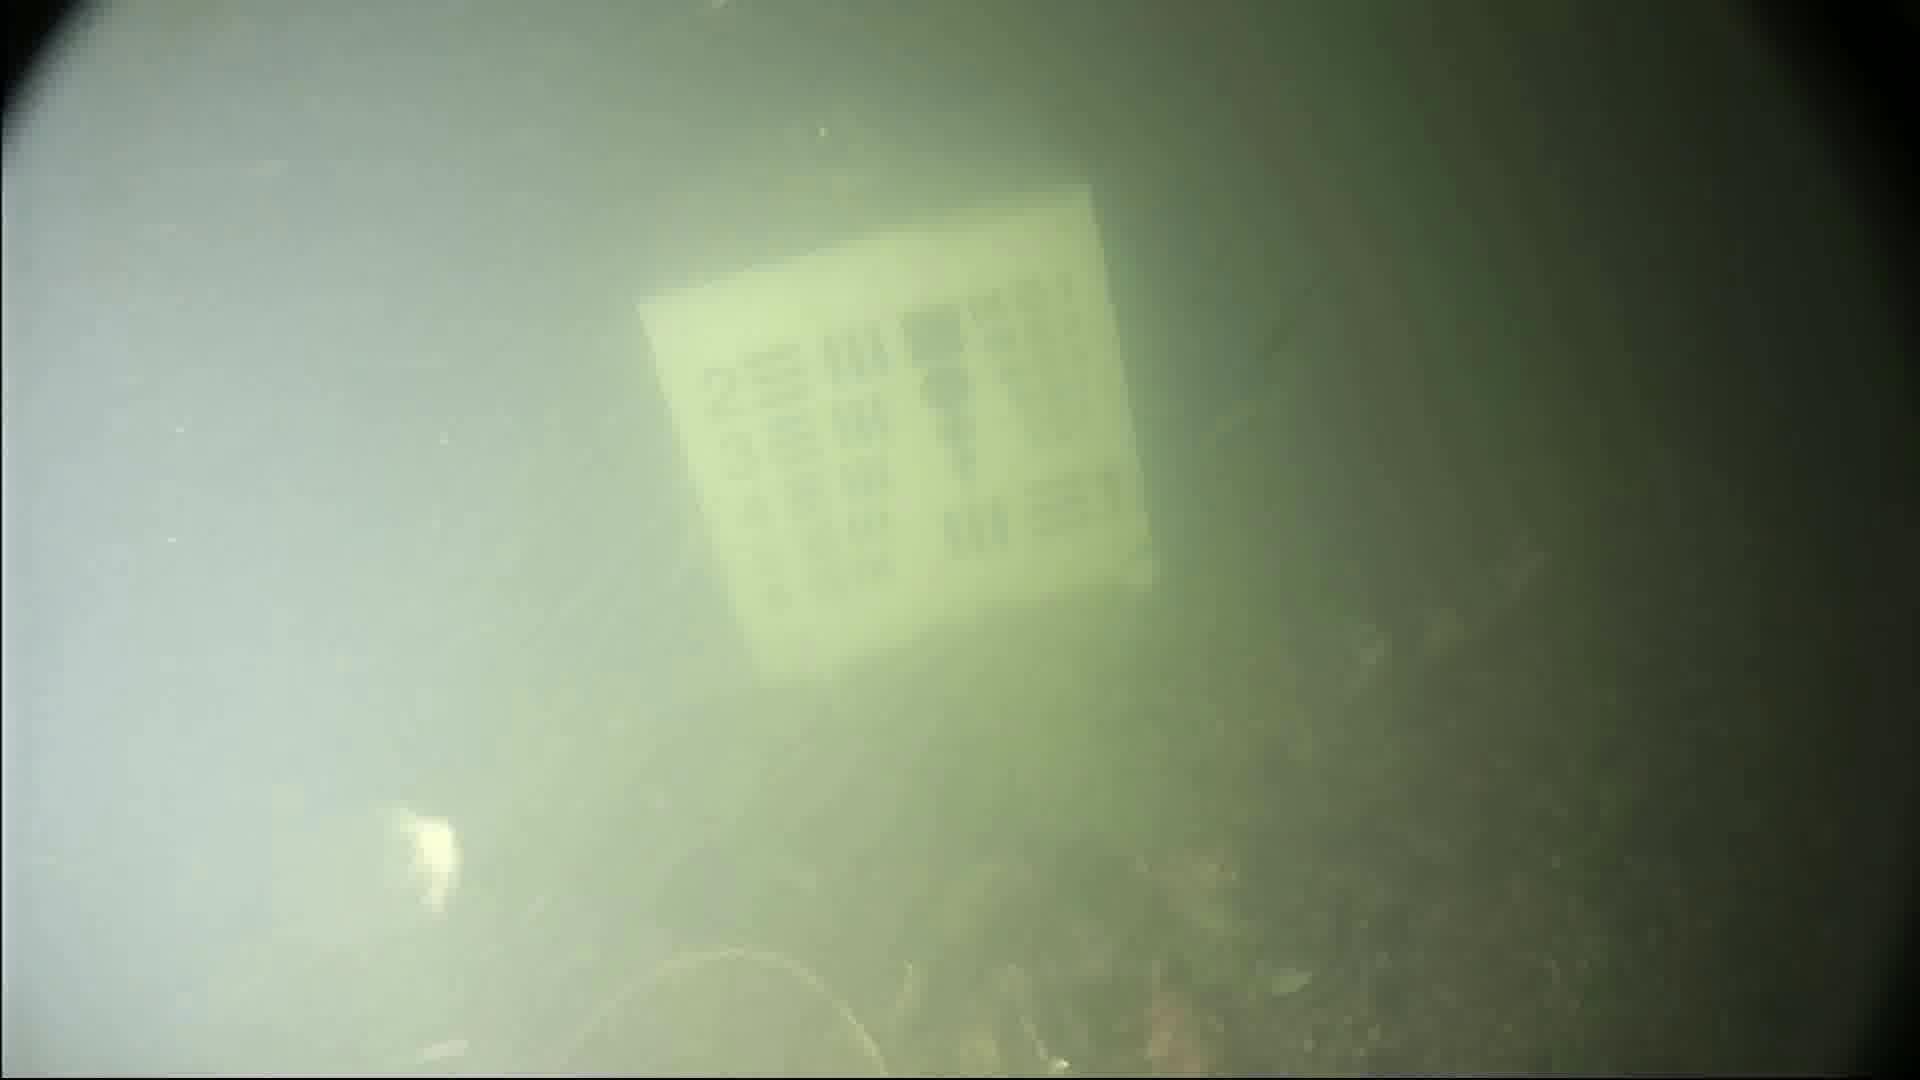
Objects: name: crab